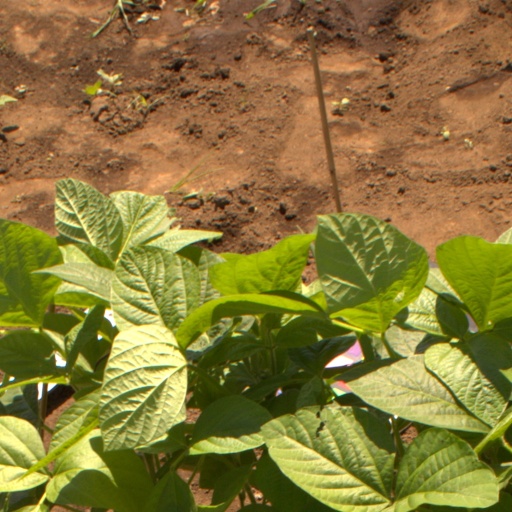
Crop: soybean